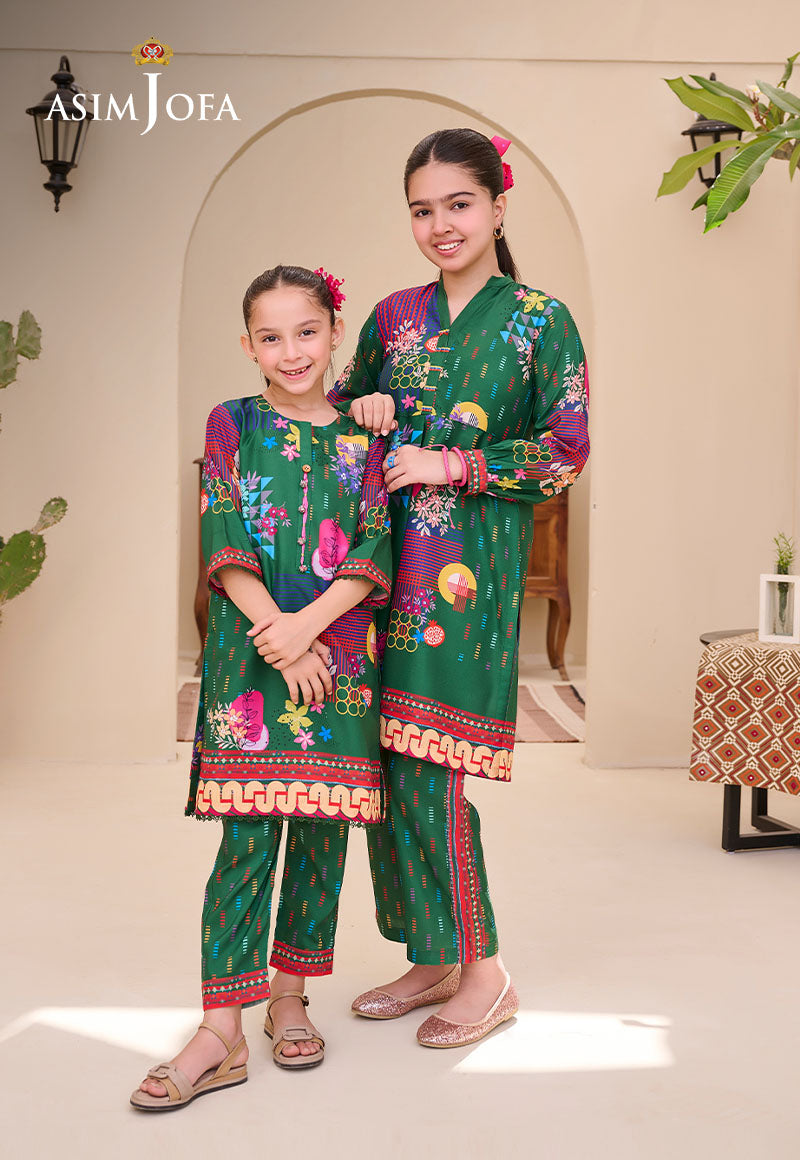
green multi jasmin khan set with